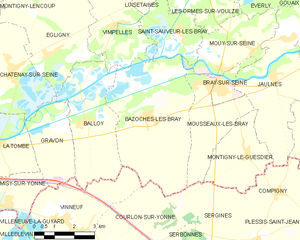
Carte des communes françaises Bazoches-lès-Bray